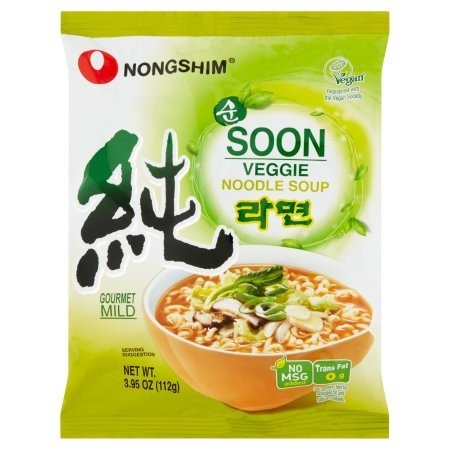
Item Name: Nongshim Soon Veggie Gourmet Mild Noodle Soup, 3.95 oz, (Pack of 10)
Value: 39.5
Unit: Ounce

Price: 11.11